Kurita District, Shiga

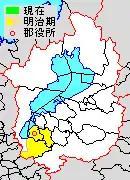
Map of Kurita District with Meiji period (1890) area in yellow.

On 1 October 2001, Rittō Town was elevated to city status to become Rittō City; therefore, Kurita District was dissolved as a result of this change of status. Historically, Kusatsu City belonged to Kurita District, too.